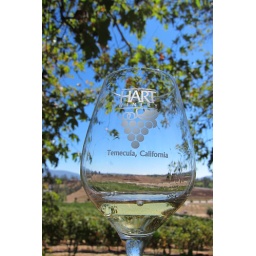
Hart Winery: white wine glass against scenic vineyard